International Hockey Federation

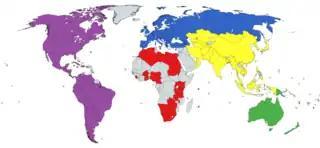
Map of the World with the five confederations.

In total, there are 140 member associations within the five confederations recognised by FIH. This includes Great Britain which is recognised as an adherent member of FIH, the team was represented at the Olympics and the Champions Trophy. England, Scotland and Wales are also represented by separate teams in FIH sanctioned tournaments.